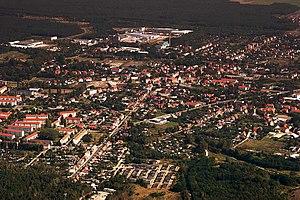
Großräschen est une ville de l'arrondissement d'Oberspreewald-Lausitz dans la région de Brandebourg et la région de Basse-Lusace.